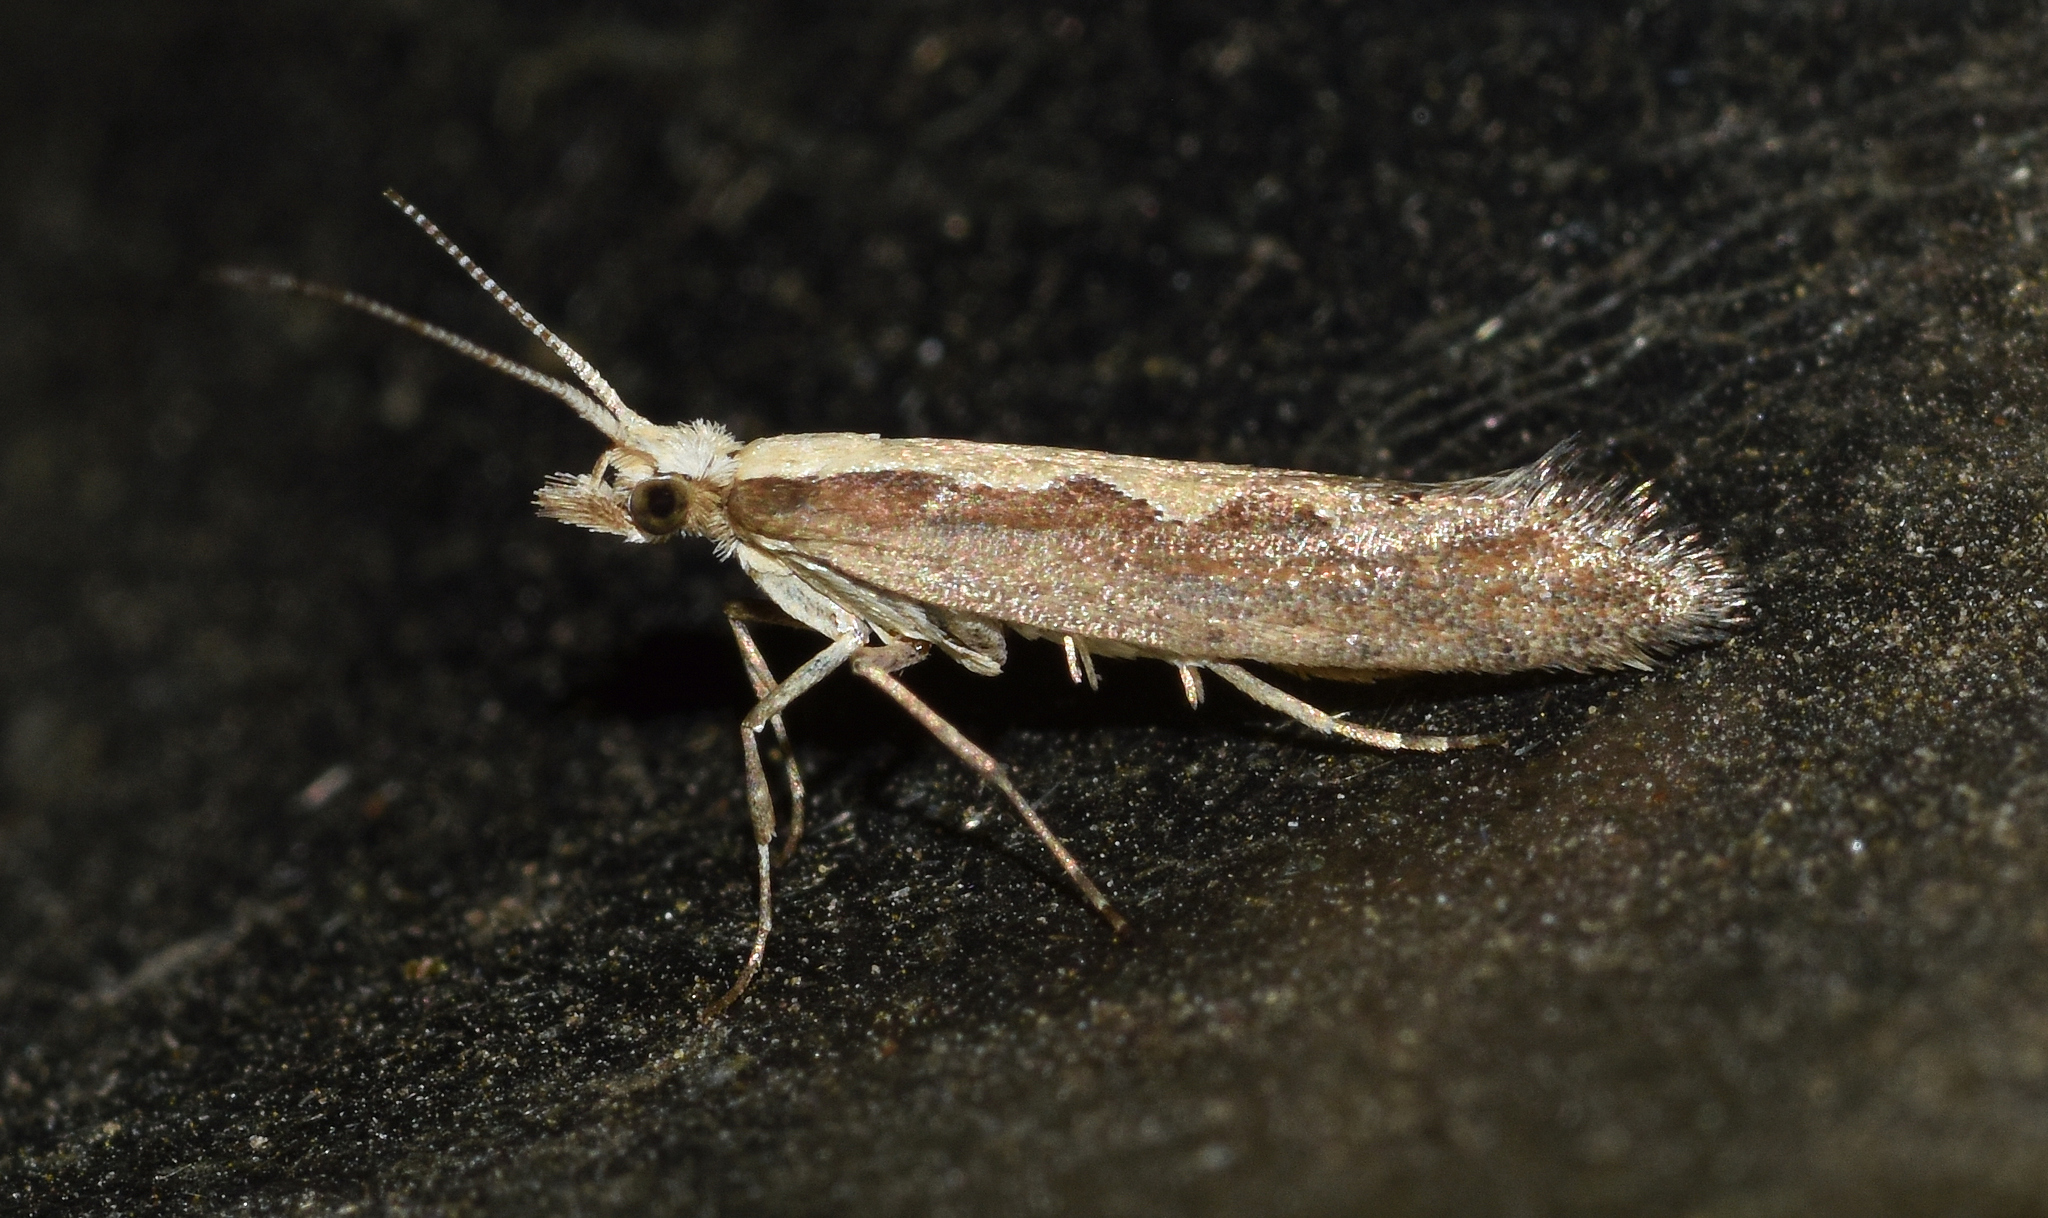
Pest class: diamondback_moth